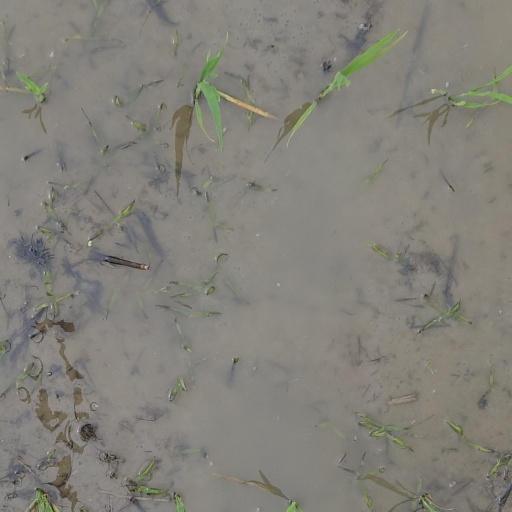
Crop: rice